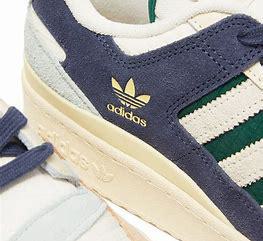
Brand: Adidas
Model: Forum Cl